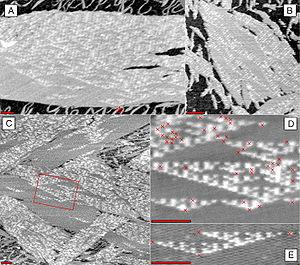
L'acide désoxyribonucléique ou ADN est une macromolécule biologique présente dans toutes les cellules ainsi que chez de nombreux virus. L'ADN contient toute l'information génétique, appelée génome, permettant le développement, le fonctionnement et la reproduction des êtres vivants. C'est un acide nucléique, au même titre que l'acide ribonucléique. Les acides nucléiques sont, avec les peptides et les glucides, l'une des trois grandes familles de biopolymères essentiels à toutes les formes de vie connues.